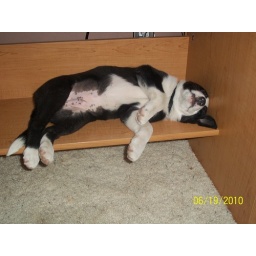
1 zzz's under the computer desk